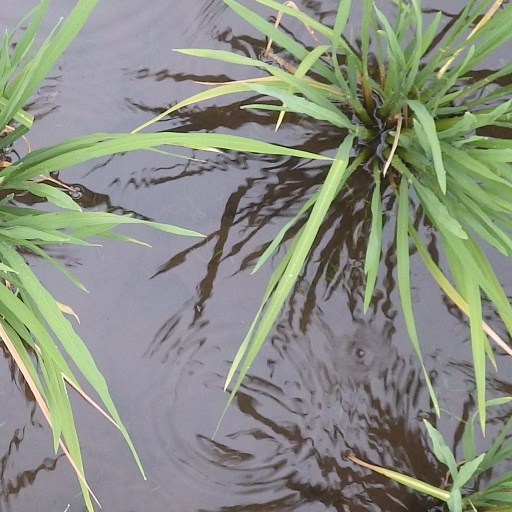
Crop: rice